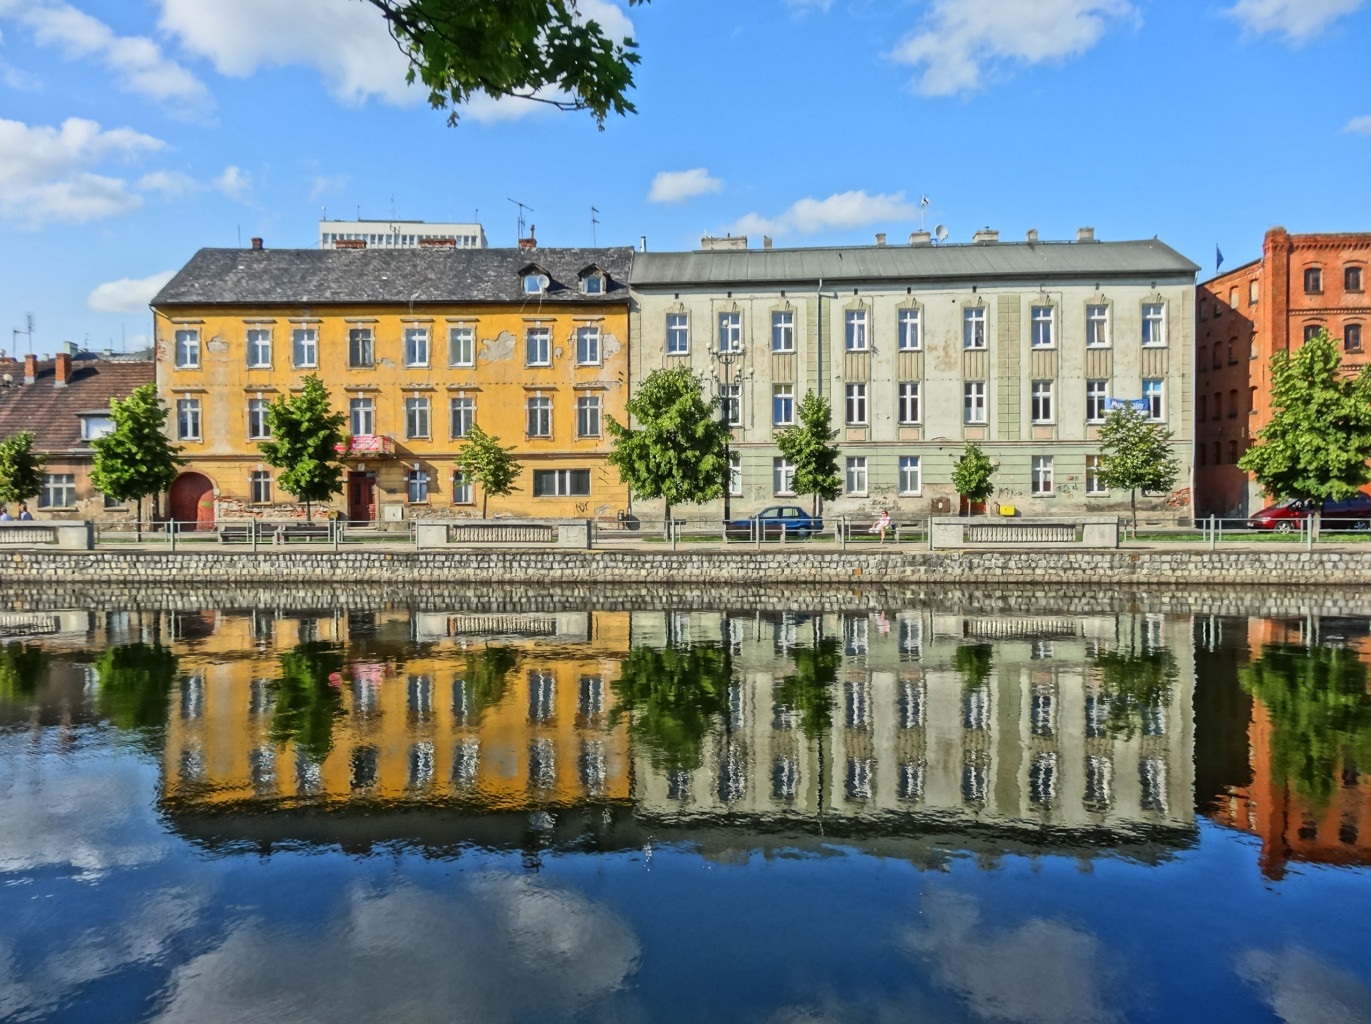
architecture, town, building, chateau, palace, urban, river, canal, cityscape, reflection, plaza, landmark, facade, waterfront, waterway, buildings, poland, embankment, estate, neighbourhood, stately home, bydgoszcz